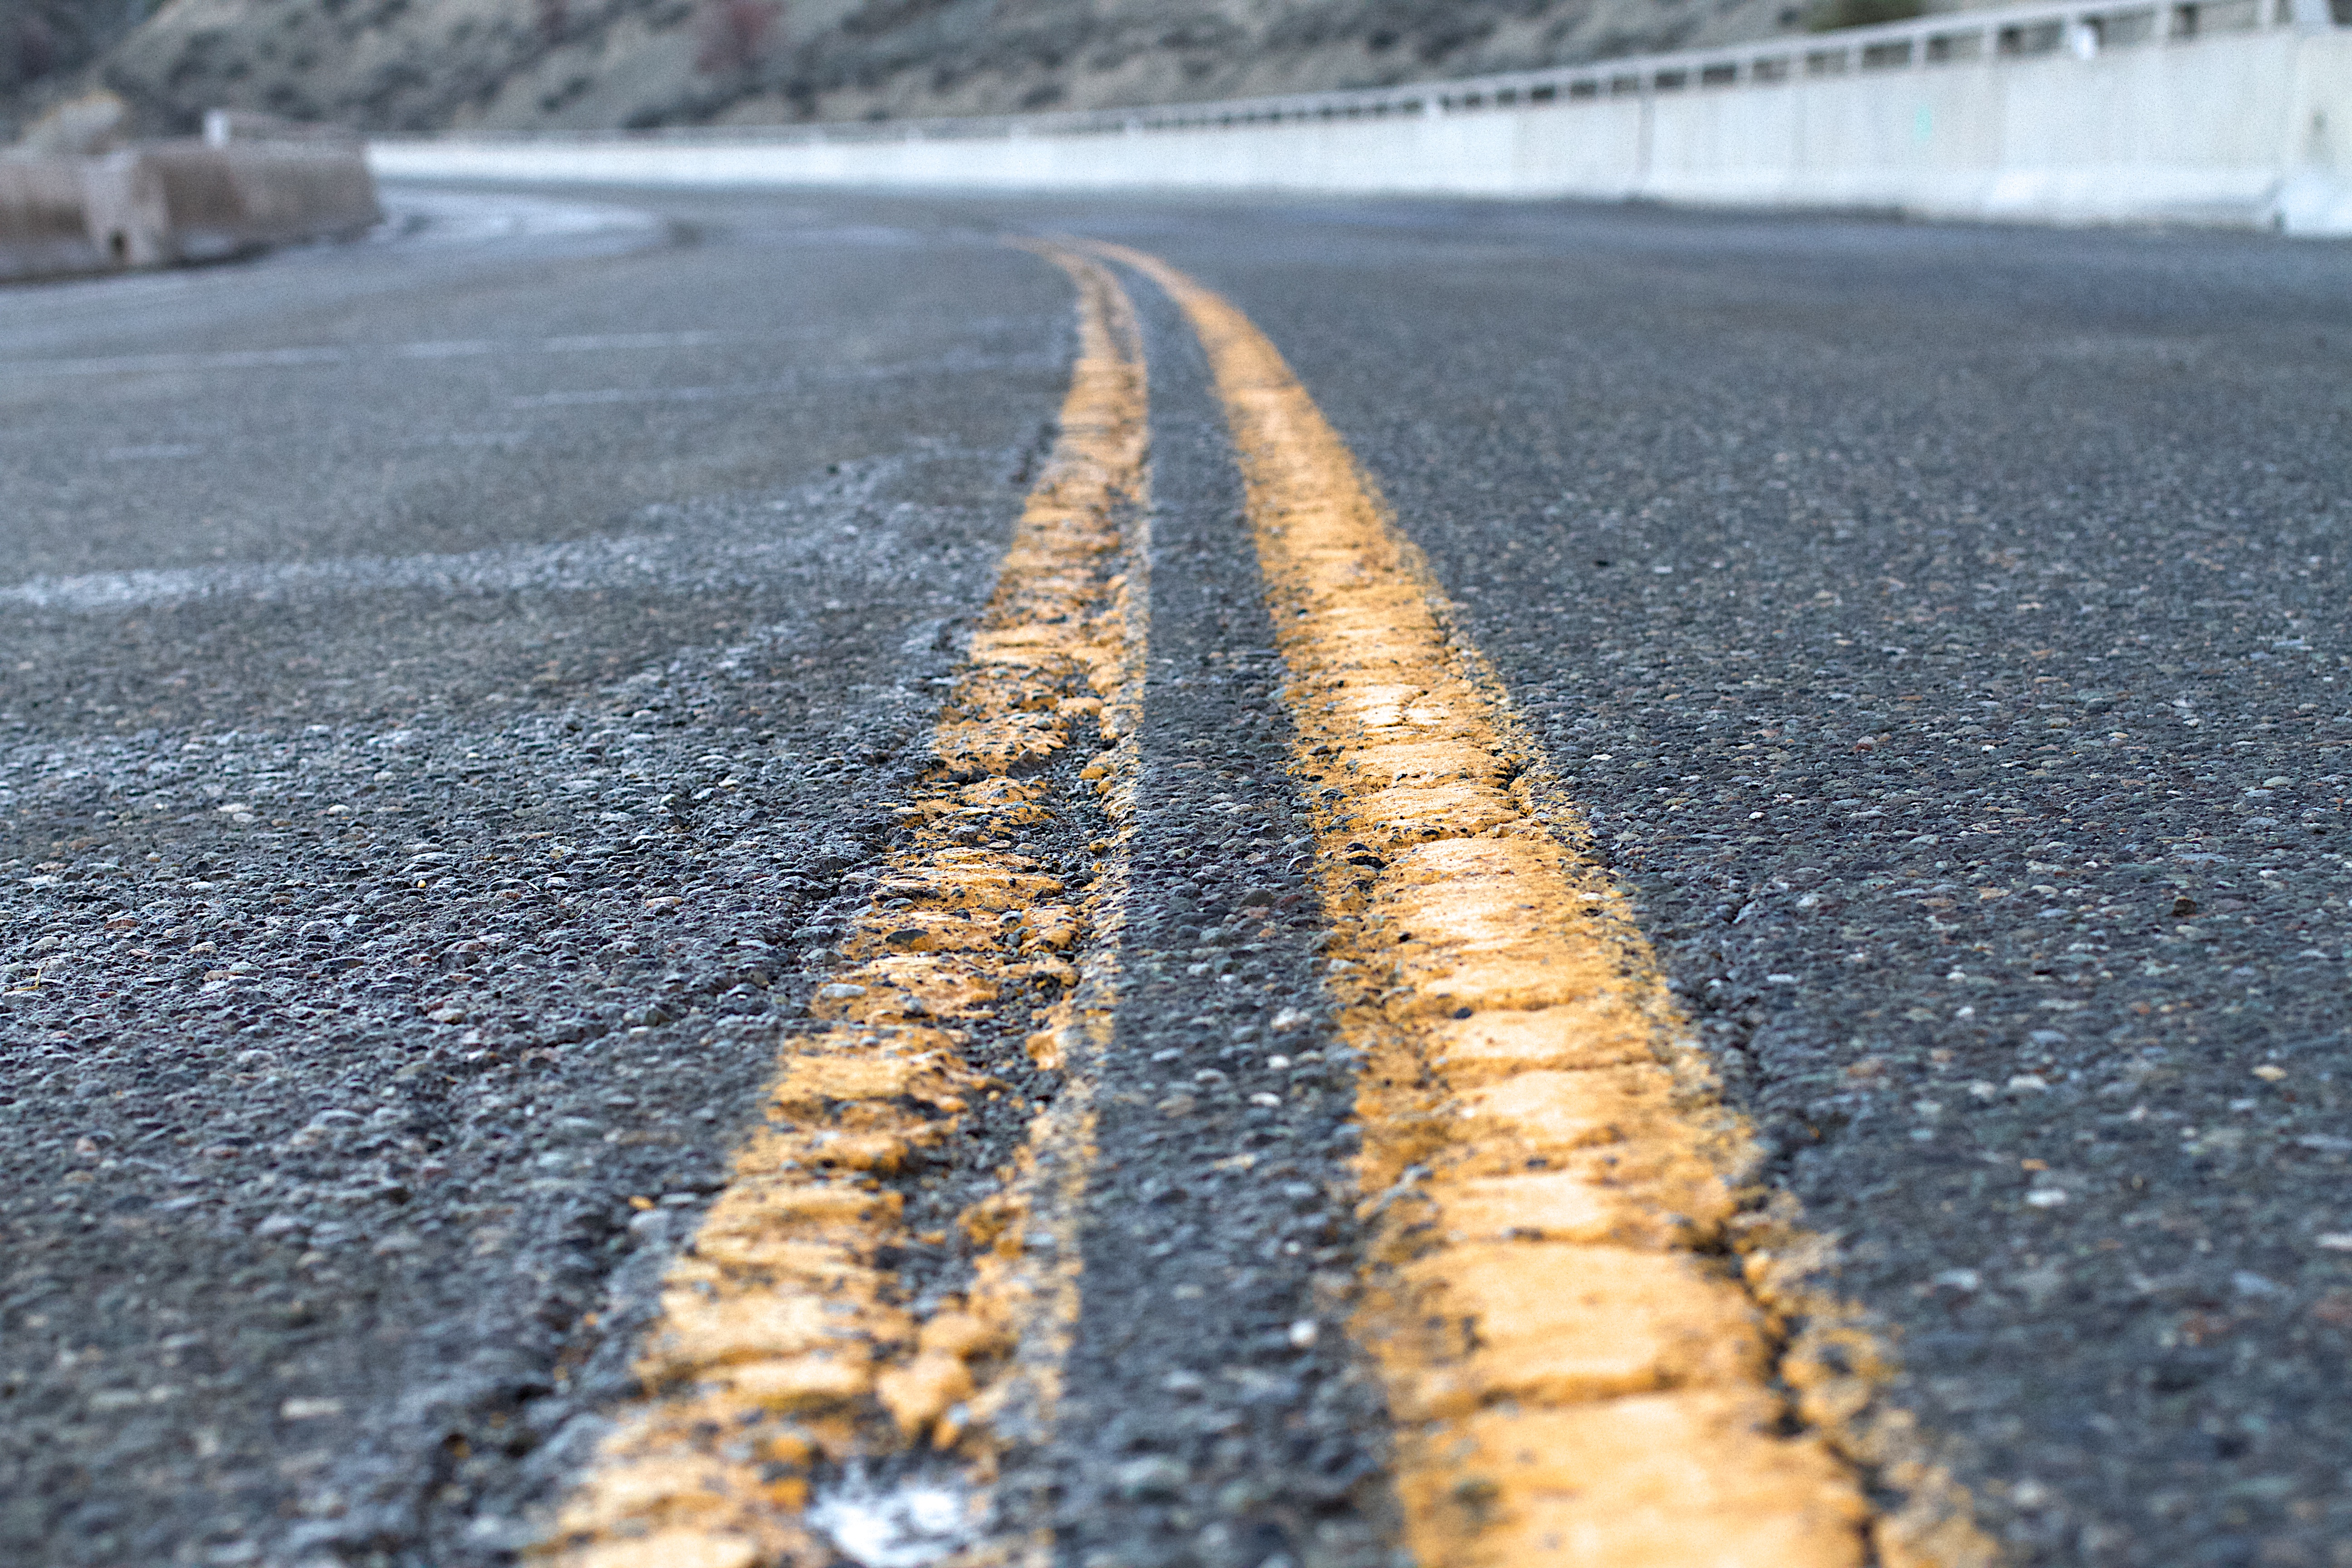
track, road, highway, frost, asphalt, line, soil, lane, infrastructure, bellyontheroad, road surface